Hospital de los Venerables

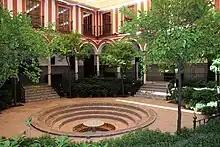
Cloister of the hospital

The hospital has a Seville courtyard with a stepped central fountain with circular steps that are decorated with tiles. Around the courtyard are galleries with Tuscan arches on marble columns with ática bases. The fountain was designed by and built by Francisco Rodríguez, the tiles on the fountain were made by Melchor Moreno.